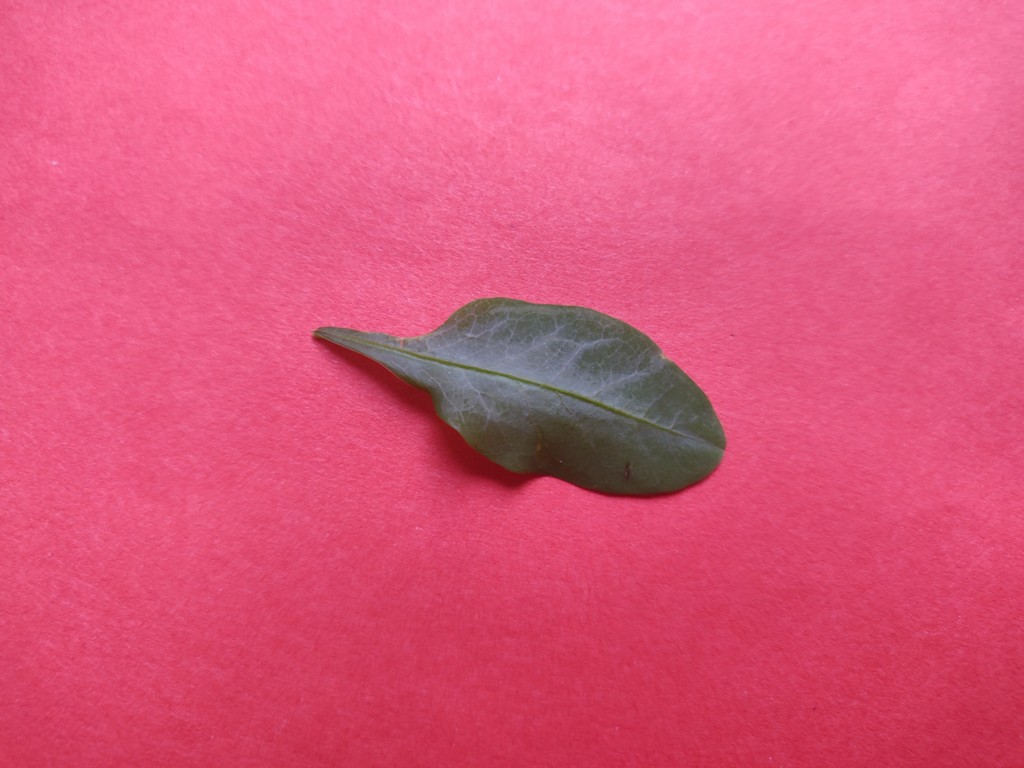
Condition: Healthy
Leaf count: single
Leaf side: front